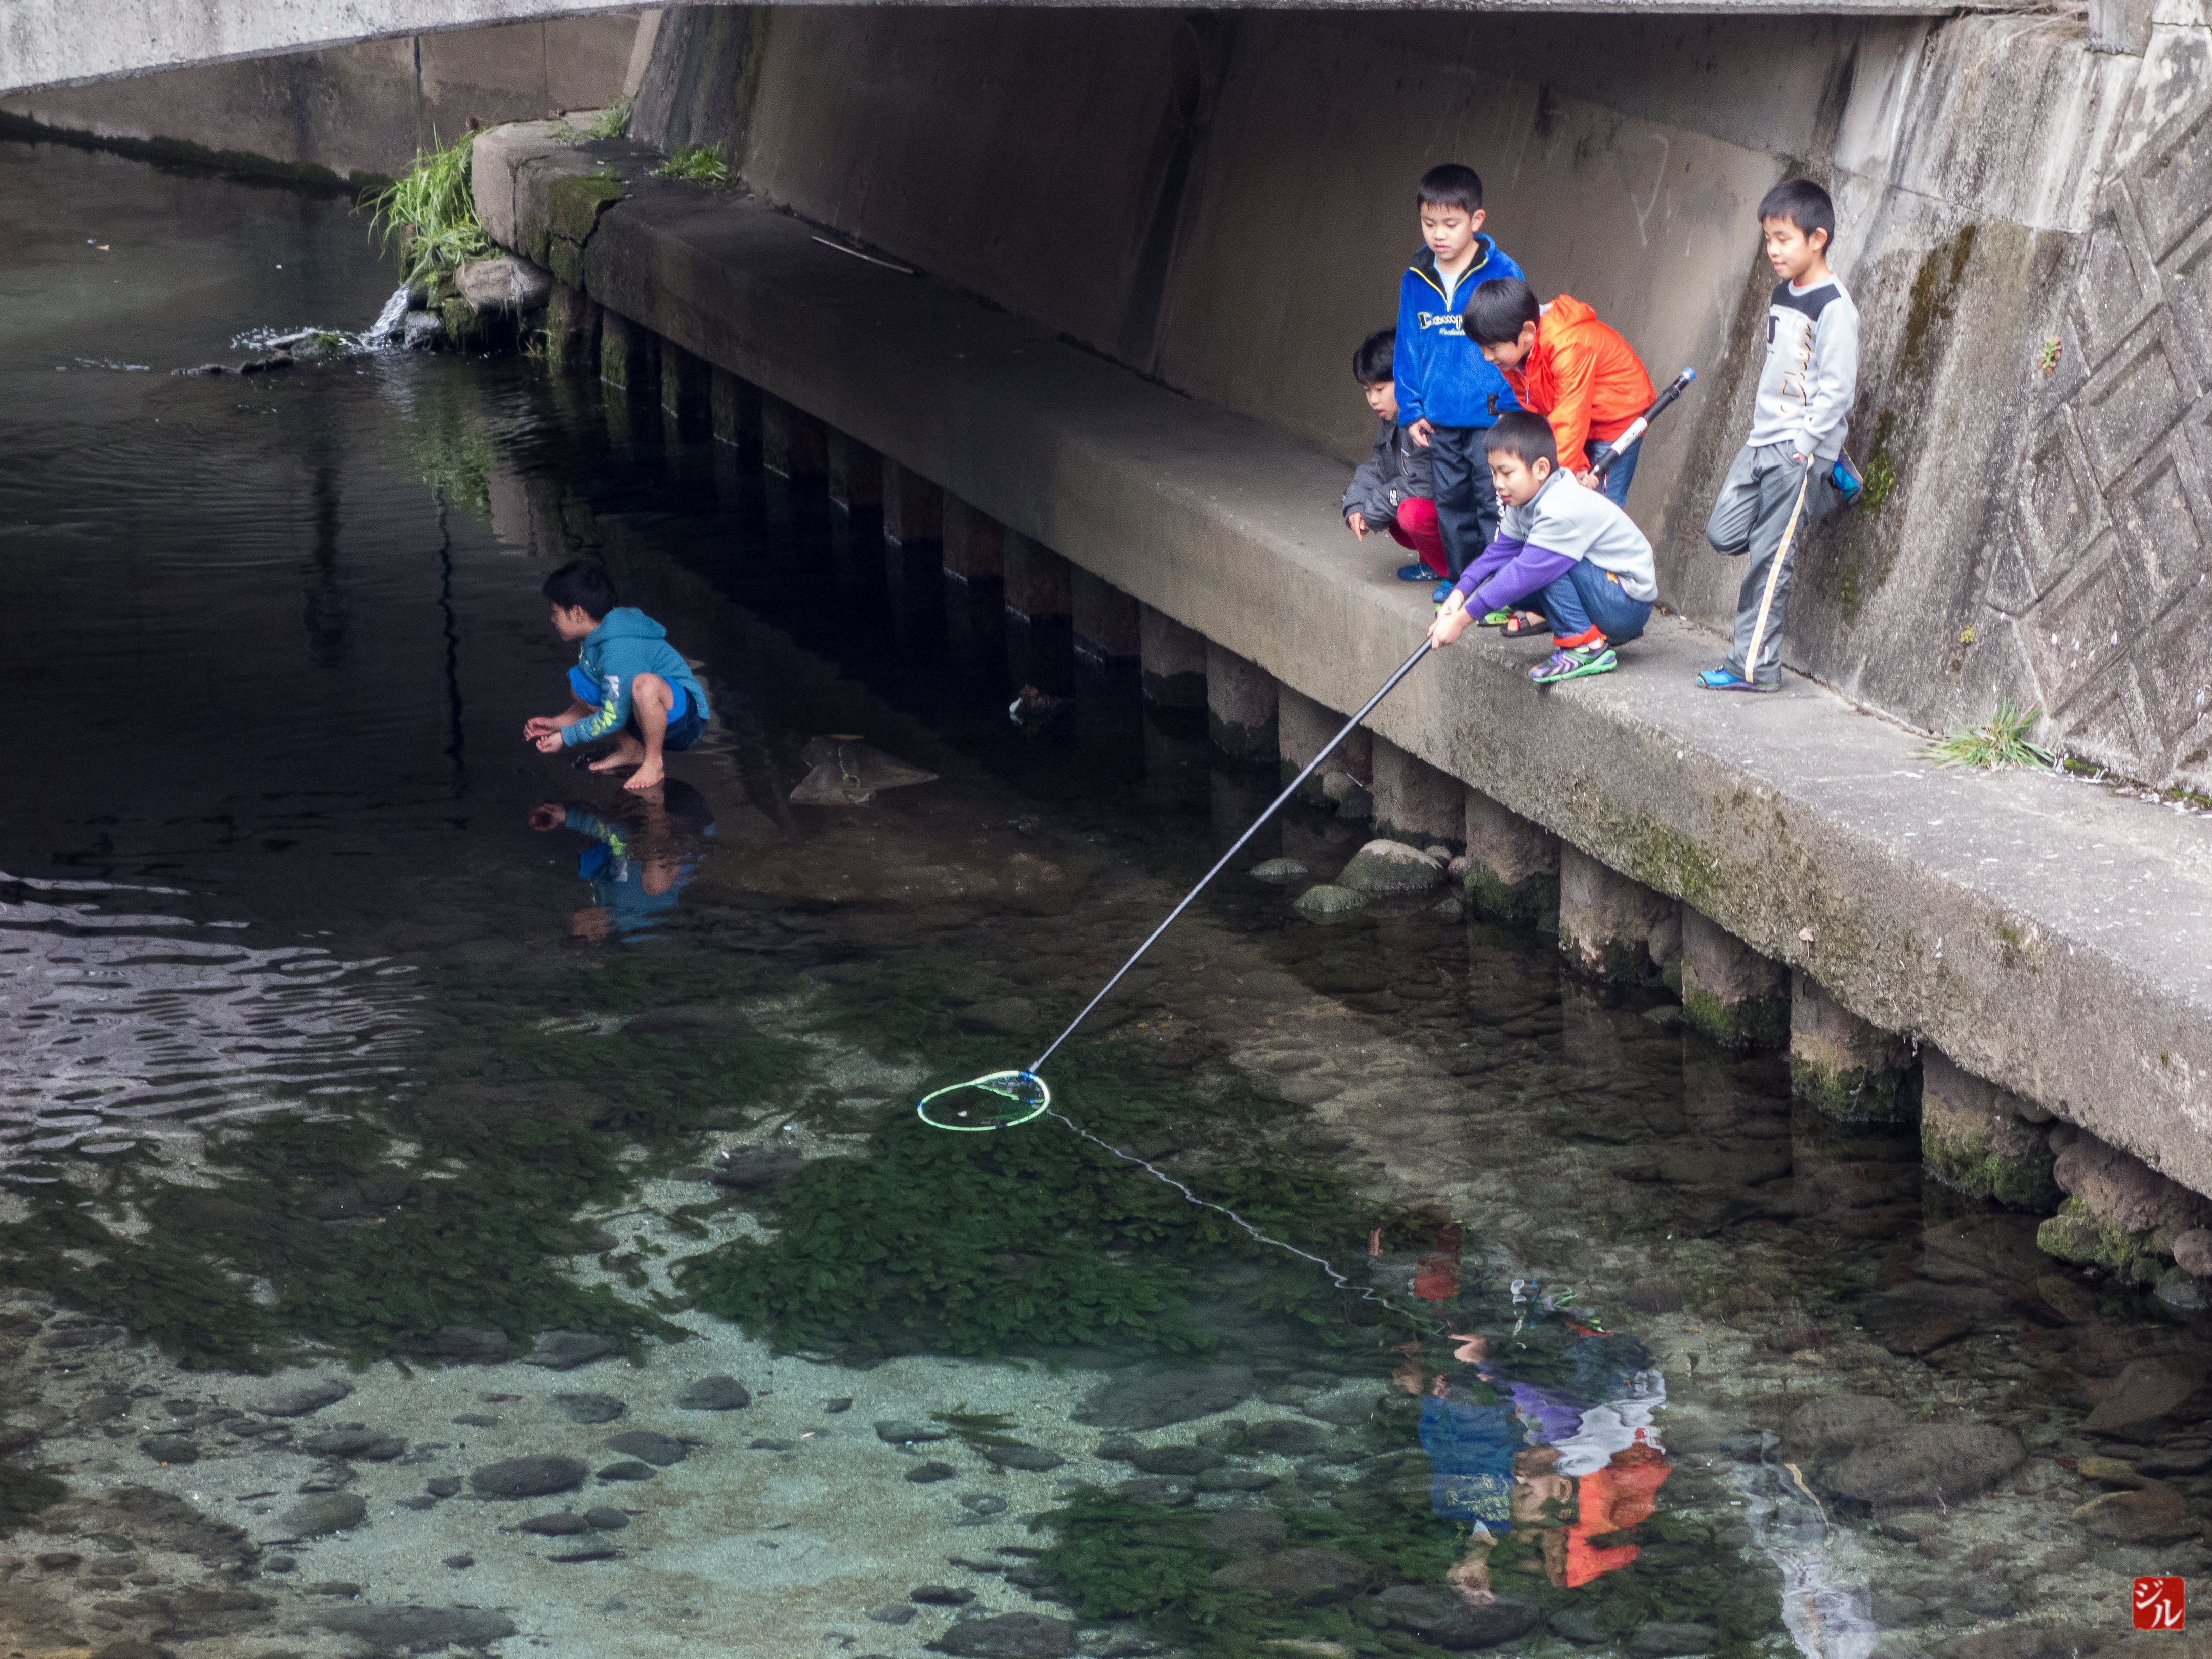
adventure, extreme sport, waterway, japon, boating, screenshot, japon2015, kumamotoshi, kumamotoken